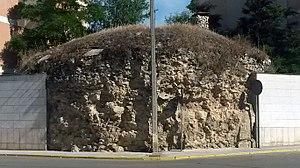
Cigales est une commune de la province de Valladolid dans la communauté autonome de Castille-et-León en Espagne.